Johann Joachim Bellermann

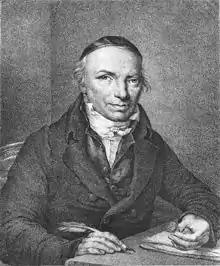
Johann Joachim Bellermann

Johann Joachim Bellermann (23 September 1754 – 25 October 1842) was a German Hebraist and professor of theology at Berlin University. He was one of the earliest students of Hebrew epigraphy.